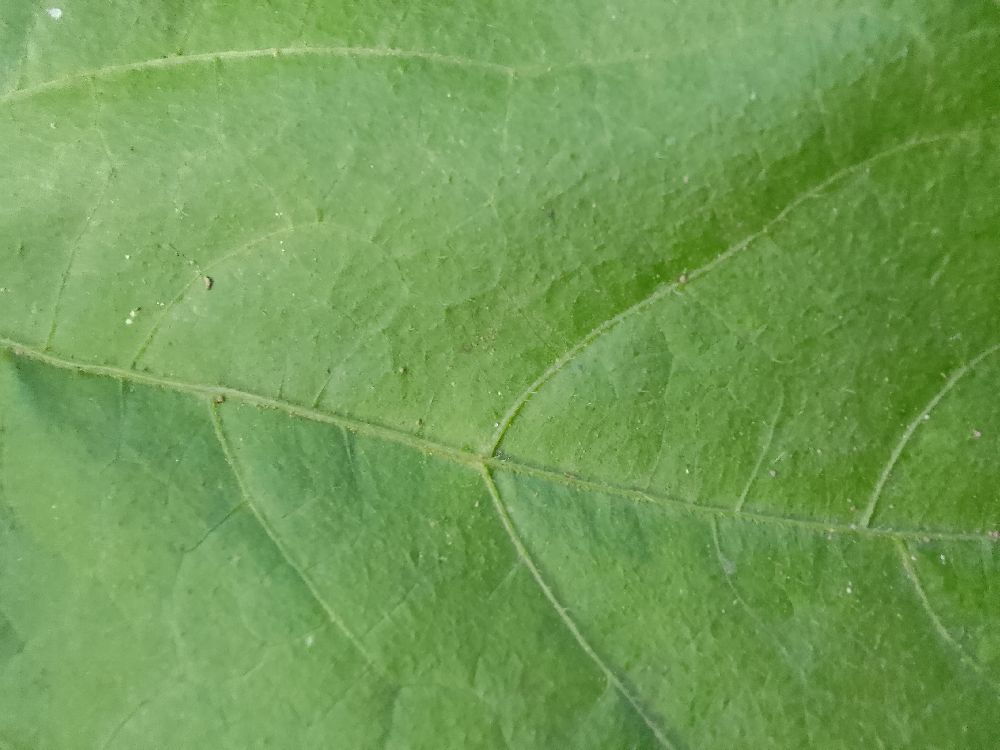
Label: healthy